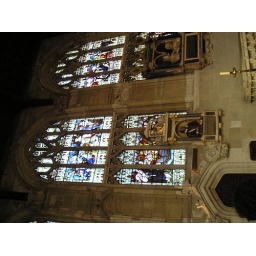
Stained glass window in The Church of the Holy Trinity - Stratford